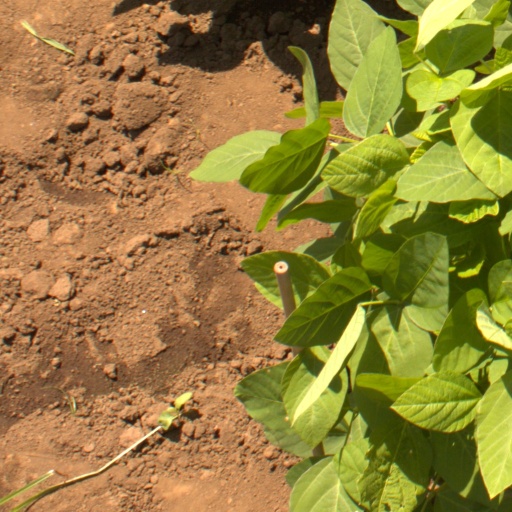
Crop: soybean